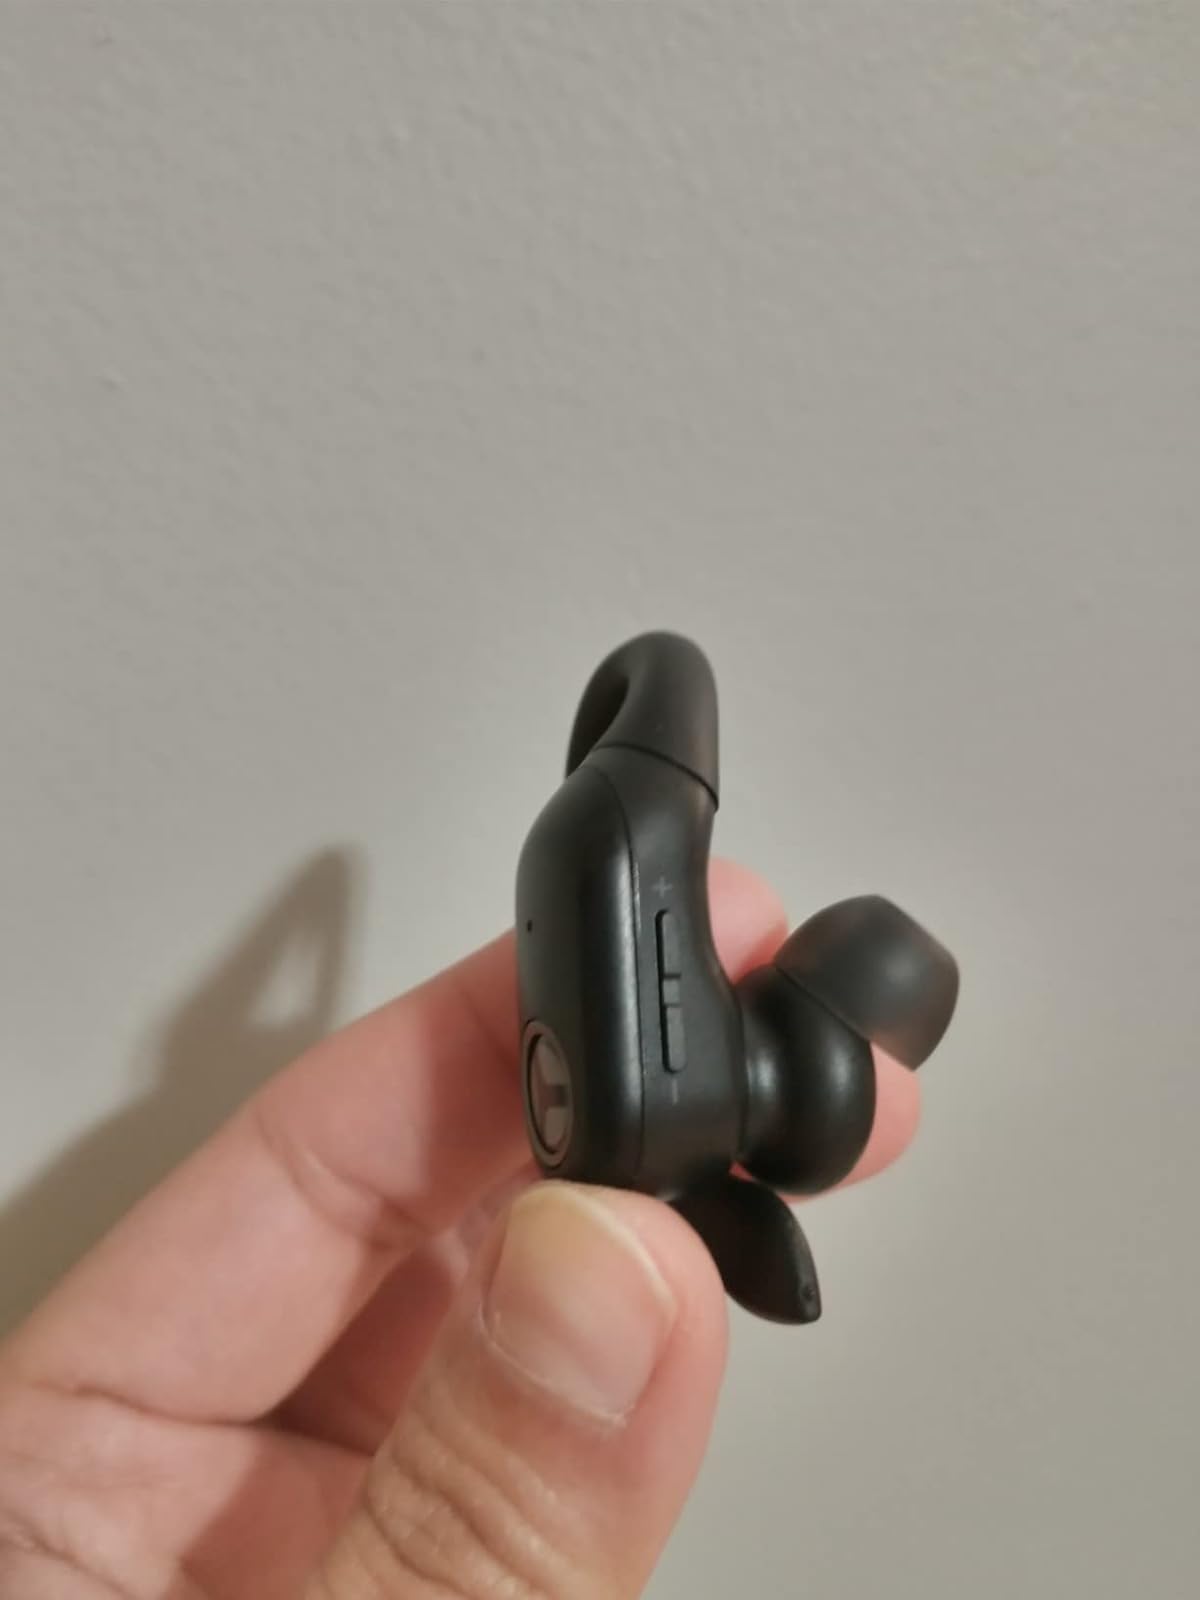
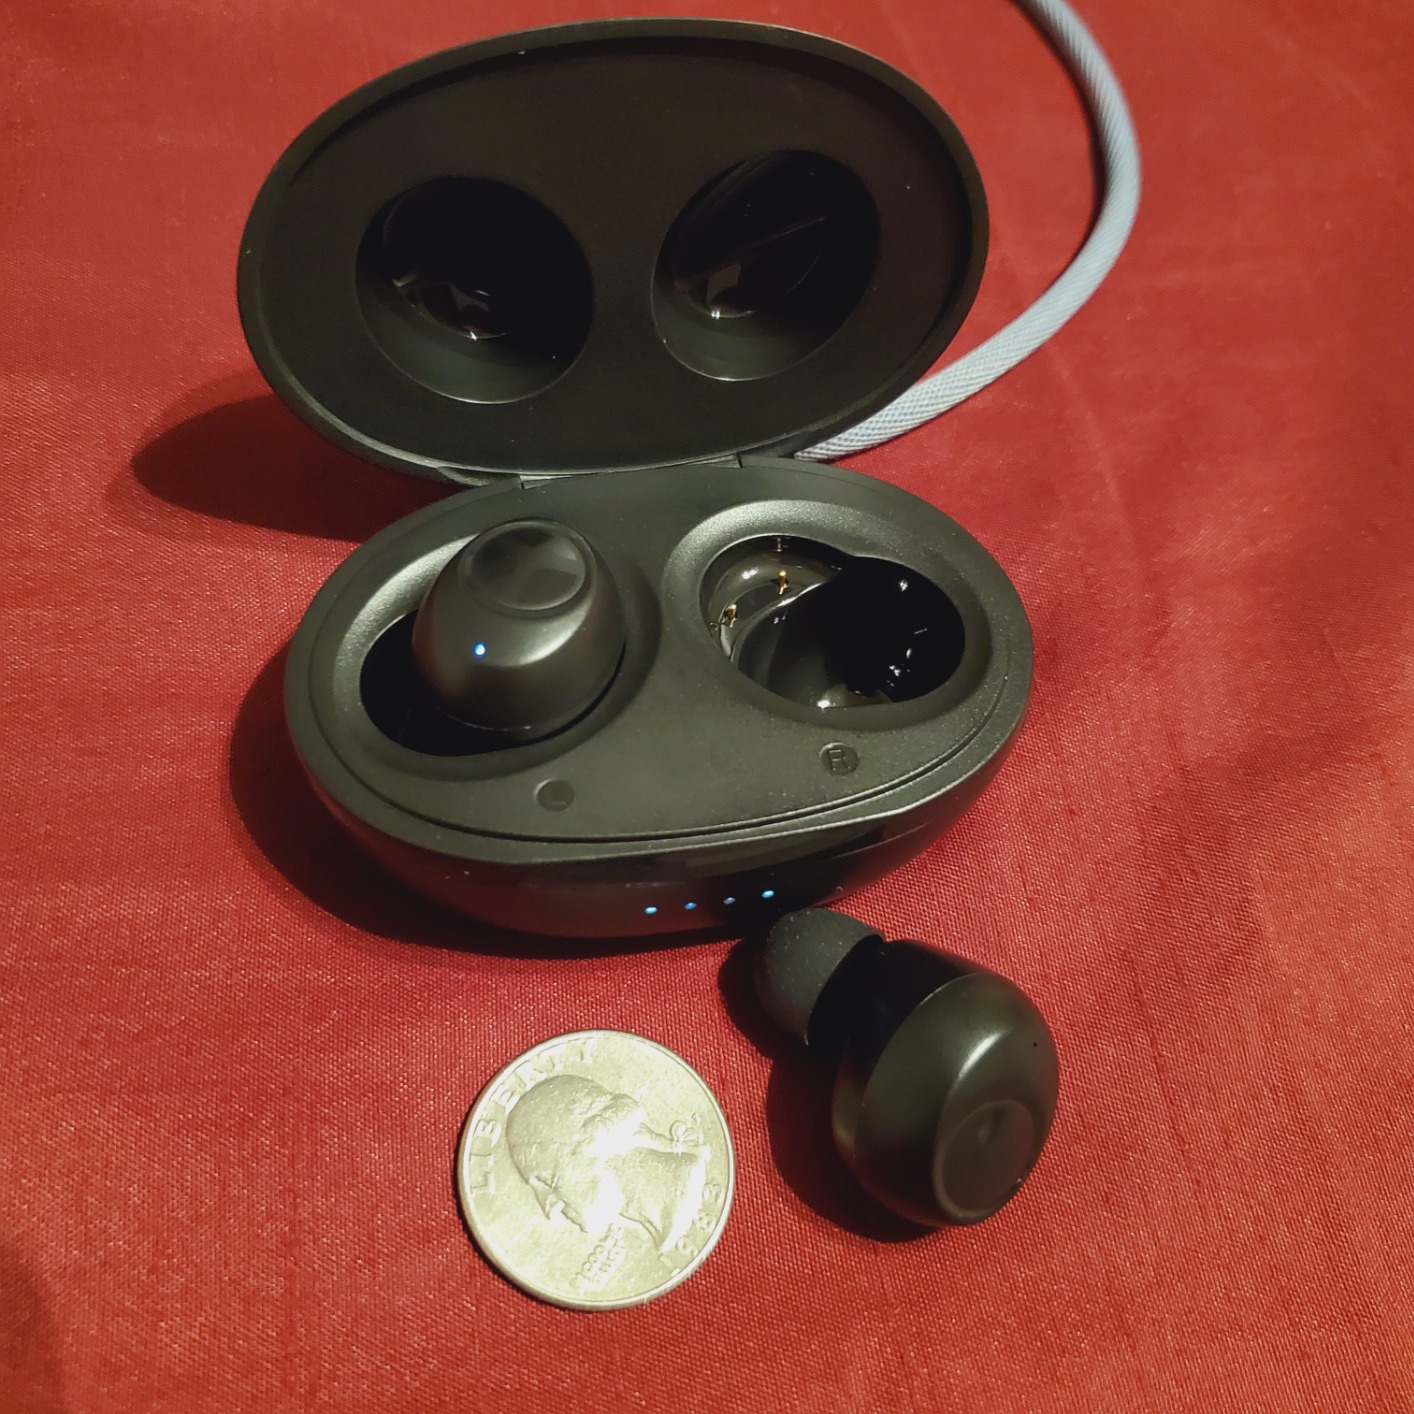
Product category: earbuds
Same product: no